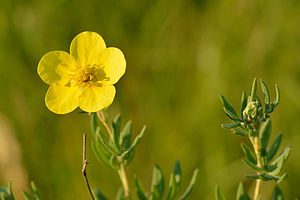
Almindelig buskpotentil
Almindelig buskpotentil er en lille, løvfældende busk med en stift opret og tætgrenet vækstform. På grund af den lave vækst, den tætte, gule blomstring og hårdførheden bruges arten meget som pryd- og hækplante i haver og parker.